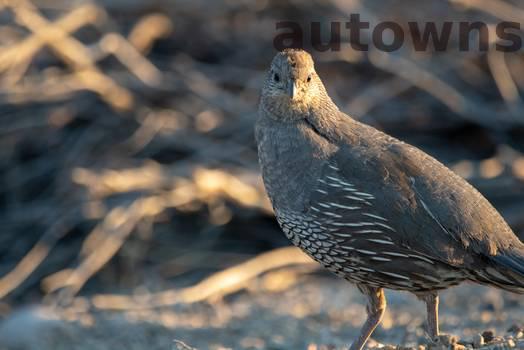
Label: Watermark